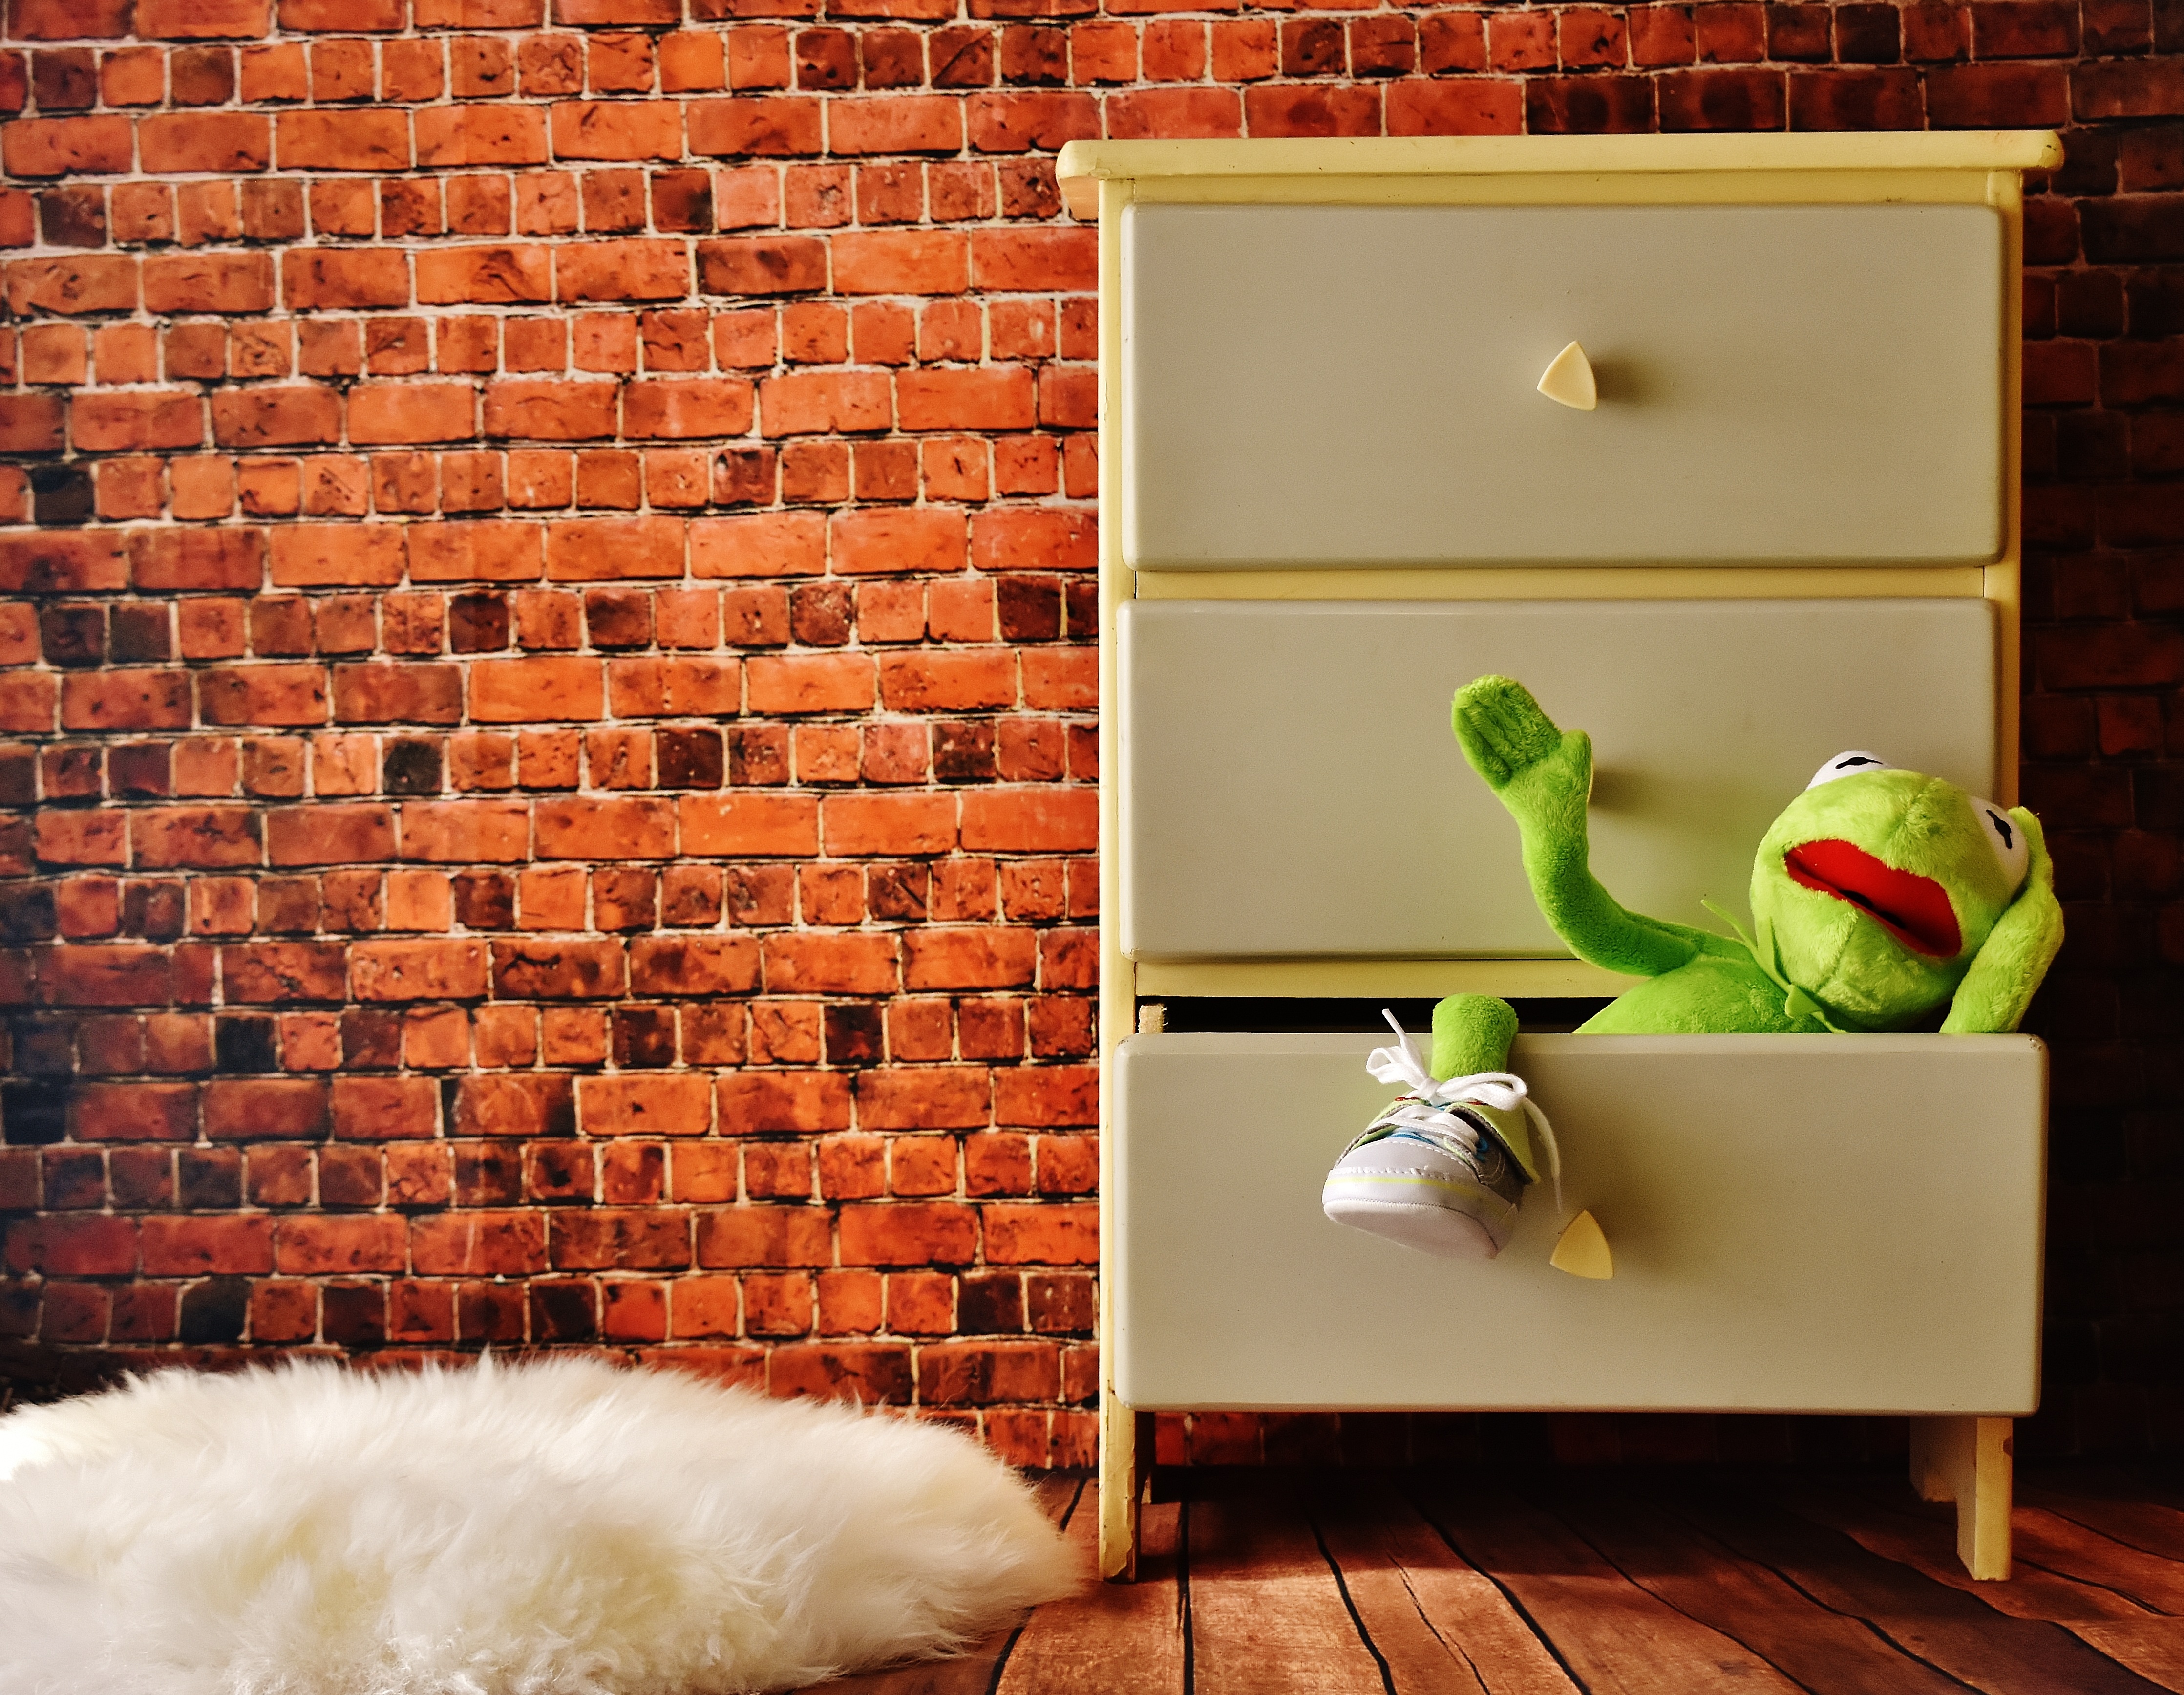
wood, floor, wall, living room, frog, room, brick, material, interior design, drawer, cabinet, hardwood, funny, kermit, soft toy, chest of drawers, flooring, lambskin, window covering